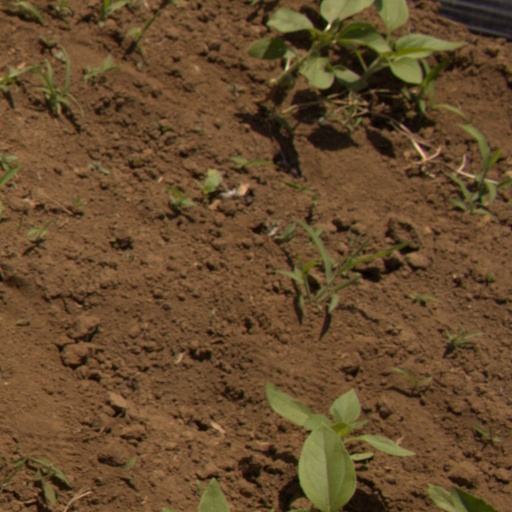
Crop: Jerusalem artichoke